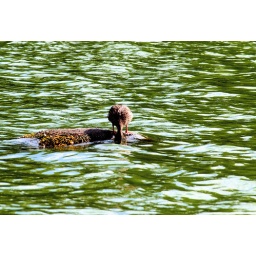
duck in water